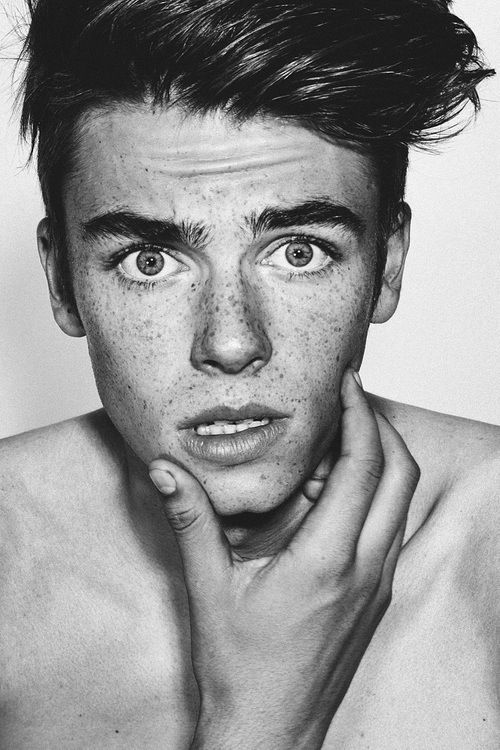
Gender: men